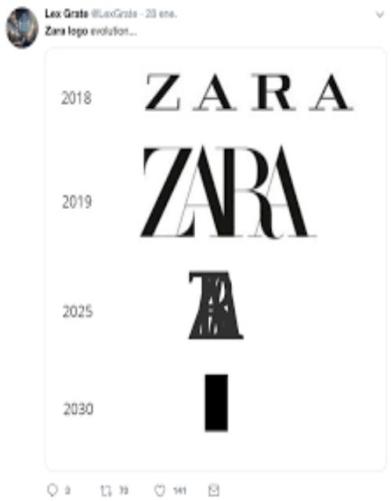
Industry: Clothes